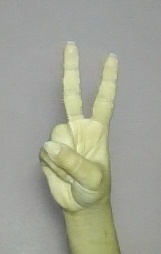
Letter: taa